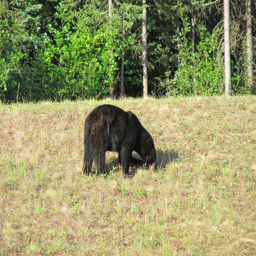
saw this black bear on the side of the road while driving through country !